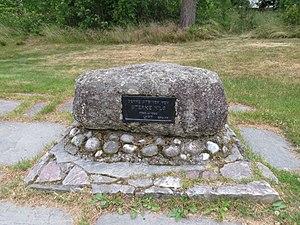
Sterke-Nils est un homme né à Brunkeberg, Kvitseid, dans la région norvégienne de Telemark en 1720.